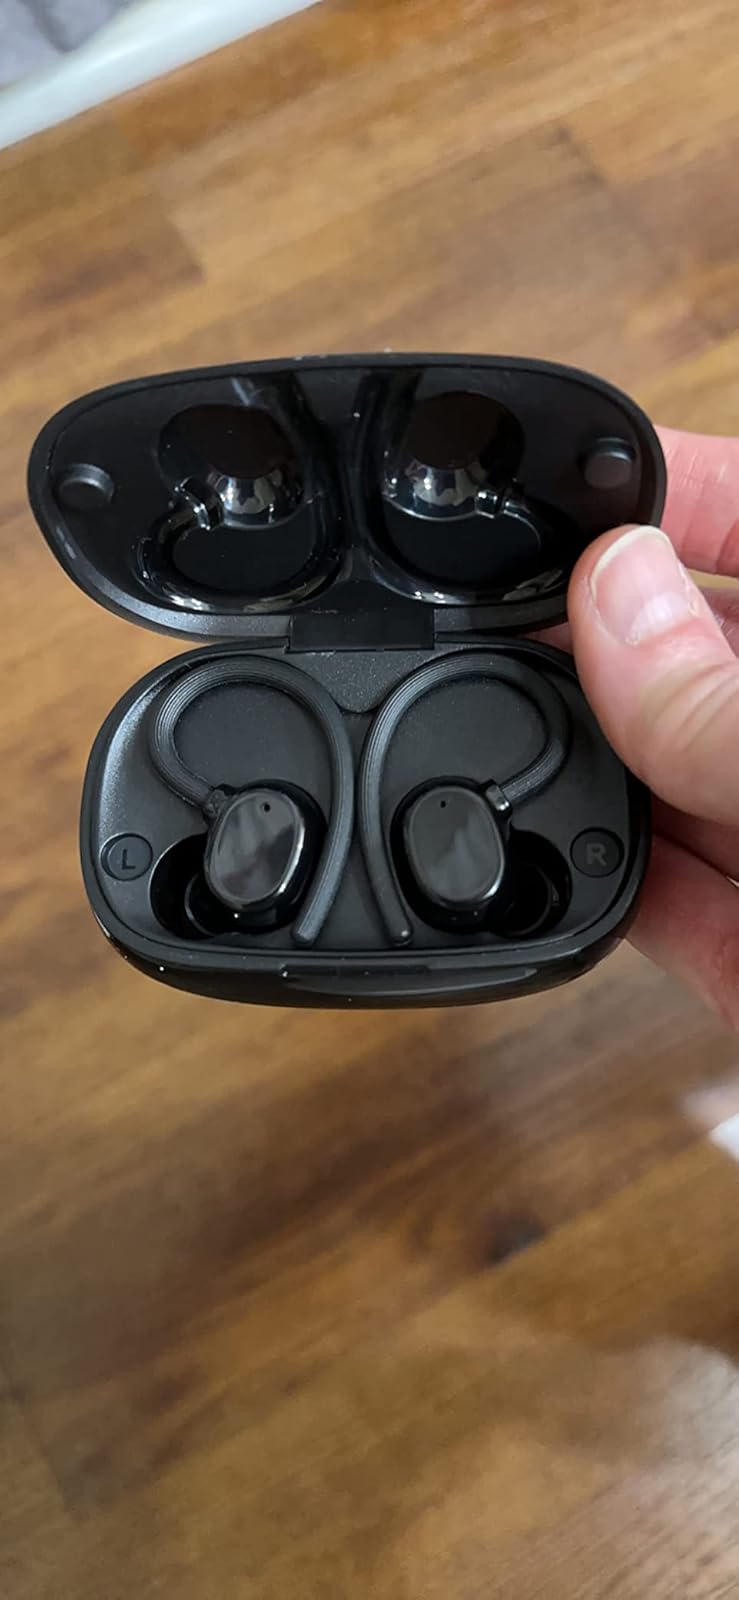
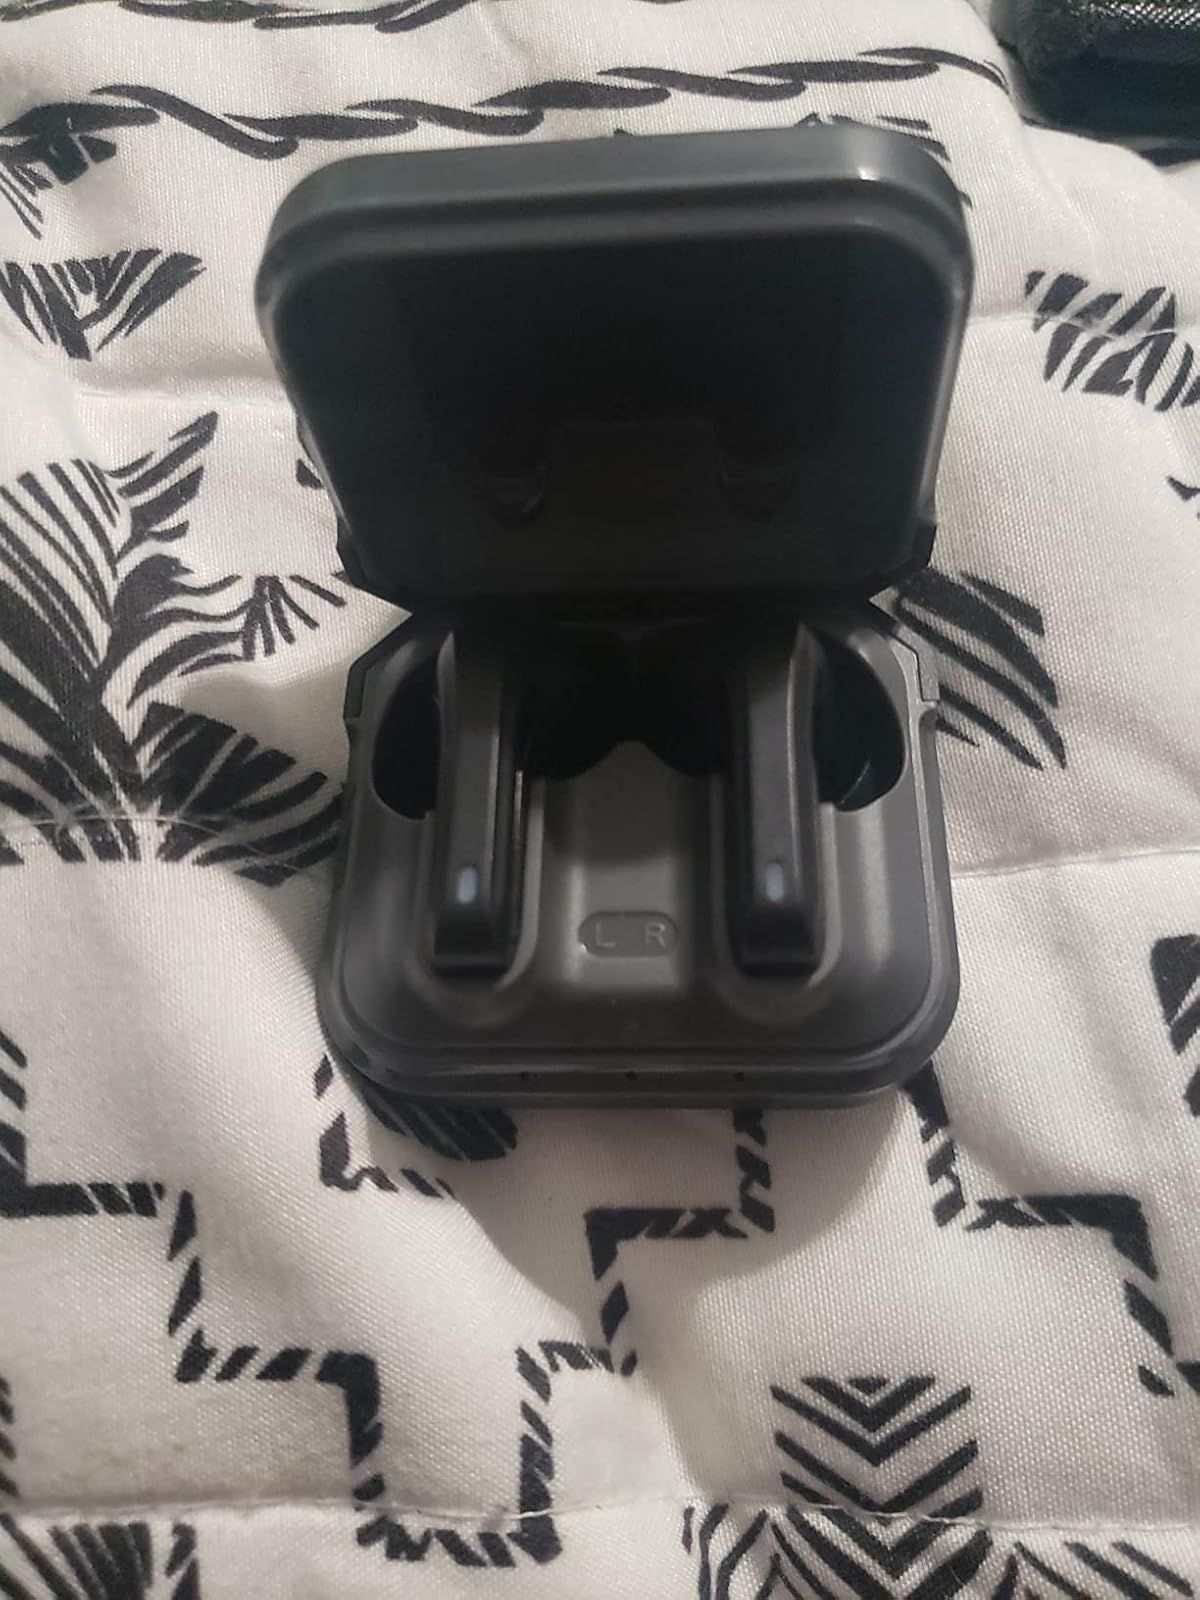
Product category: earbuds
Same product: no